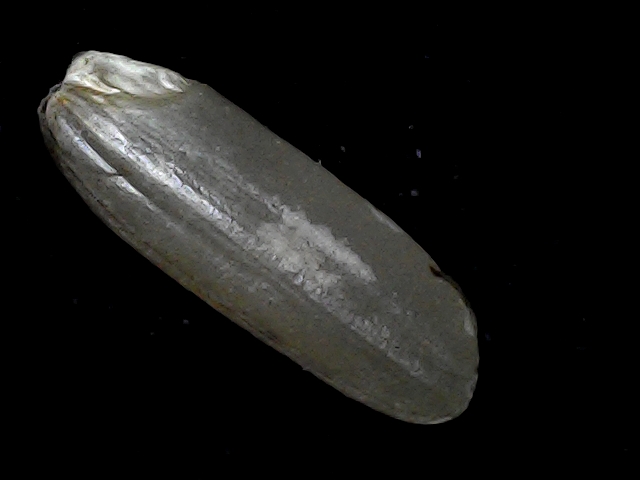
Rice variety: BD85